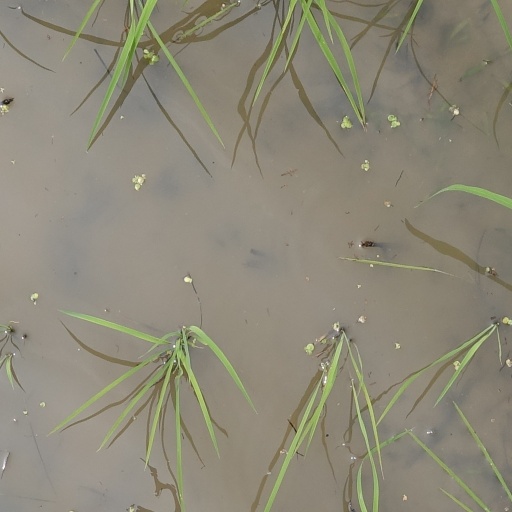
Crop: rice